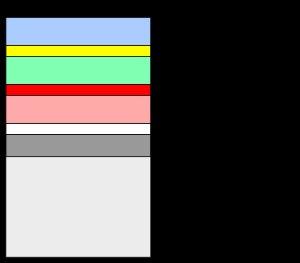
La synthèse soustractive des couleurs est le procédé consistant à combiner l'absorption d'au moins trois colorants pour obtenir les nuances d'une gamme.